Giglio Society of East Harlem

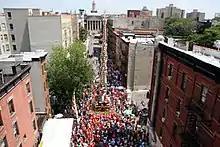
Giglio tower being carried by members of the Giglio Society of East Harlem

Giglio Society of East Harlem is a non profit Italian-American society located in East Harlem, Manhattan, New York City, that sponsors an annual feast honoring their patron saint, Saint Anthony.